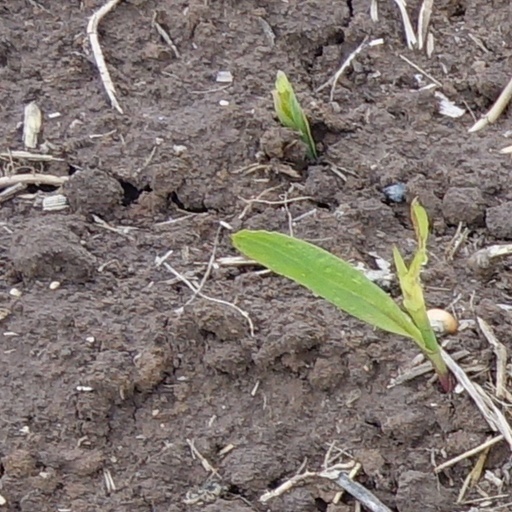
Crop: wheat